WMOV-FM

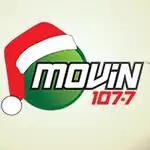
WMOV-FM Logo during Christmas music format from 2013 to 2022, and again in 2024

On WMOV-FM's HD Radio digital subchannel, its HD2 service originated "The iHeartRadio Café", a format consisting of soft rock from the 1970s and 1980s, and "yacht rock" music, much of it from singer-songwriters such as Billy Joel, Carly Simon, James Taylor and Carole King. It is heard nationally through the iHeartRadio app. The HD2 channel was dropped on October 1, 2022.